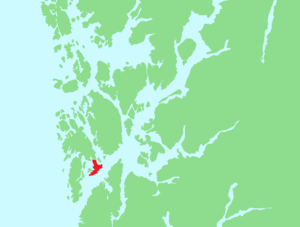
Moster est une île norvégienne du comté de Hordaland appartenant administrativement à Bømlo.